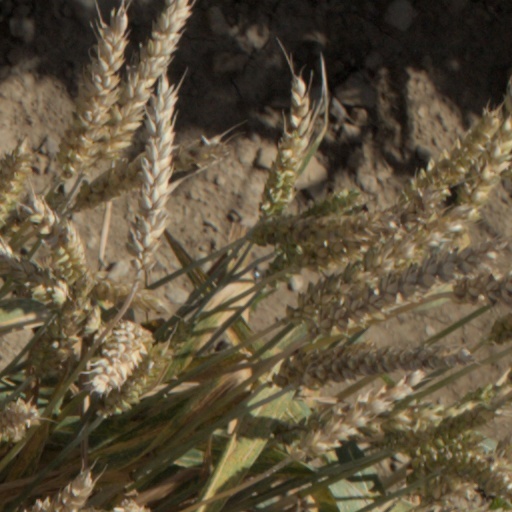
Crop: wheat